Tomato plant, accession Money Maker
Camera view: tilt-top (135 deg); turntable rotation: 120 degrees
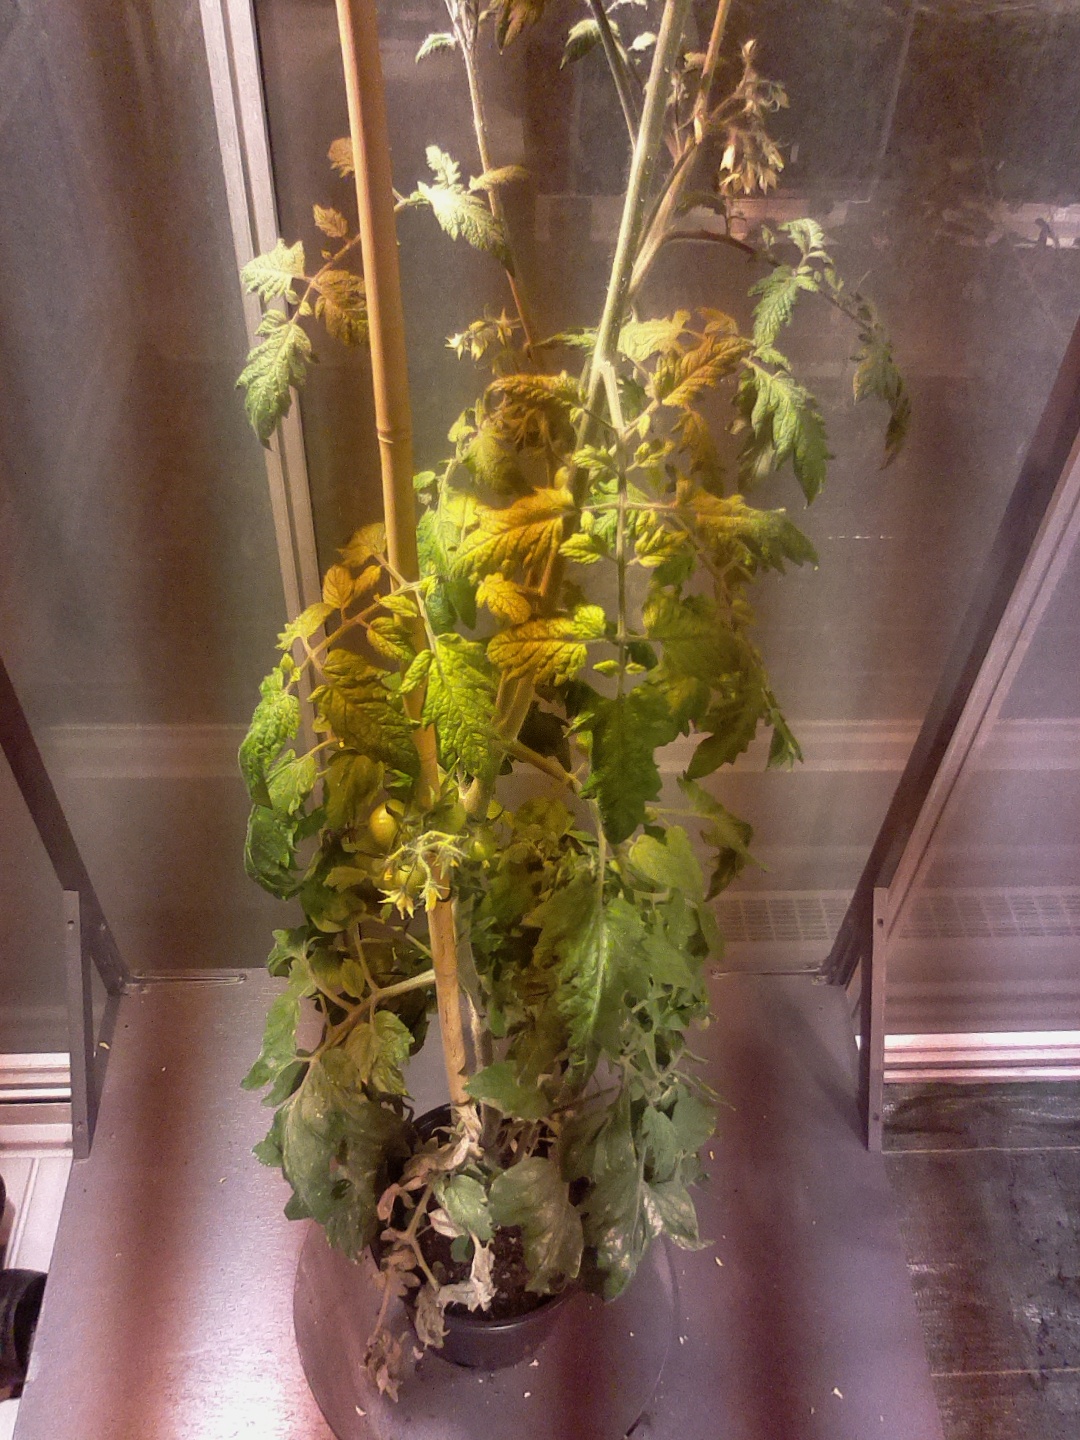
BBCH growth stage 73: 30%-40% of final fruit size